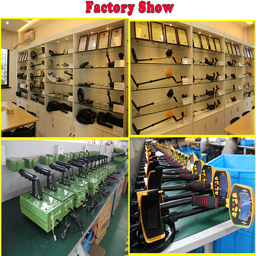
metal detector for gold find in desert no water for road